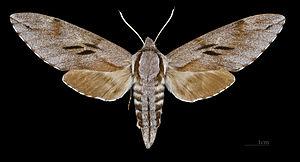
Le Sphinx du pin est une espèce de lépidoptères de la famille des Sphingidae, de la sous-famille des Sphinginae et de la tribu des Sphingini.